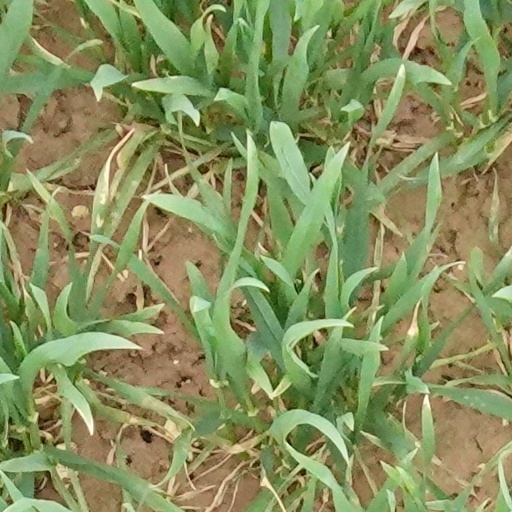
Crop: wheat